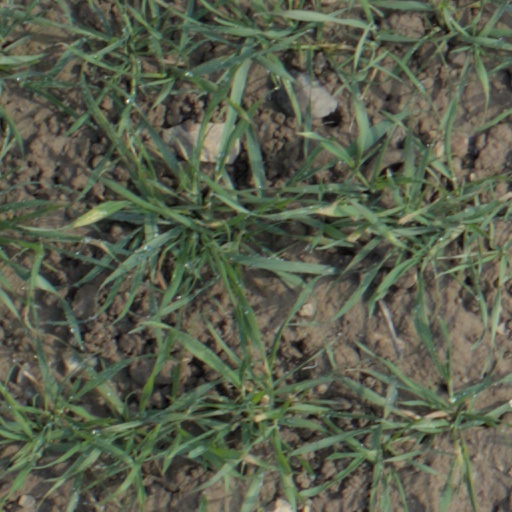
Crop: wheat